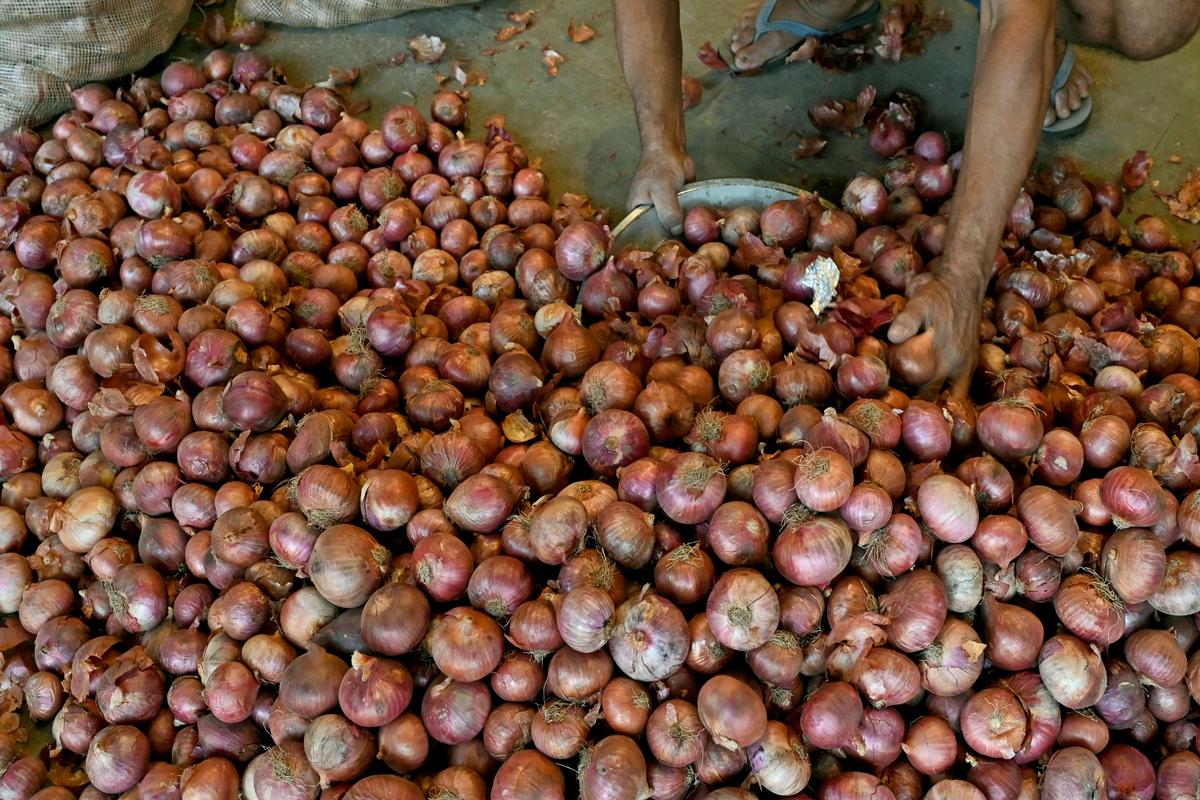
Wafanyakazi wakiwa wanaweka vitunguu maji vingi kwenye chombo maalumu, huku vingingine vikiwa vimetandazwa chini kwa ajili ya kukaushwa au kuchambuliwa. Hii ni hatua mojawapo ya maandalizi ya mazao kwa ajili ya kusafirishwa kwa kuchakatwa kiwandani. Utaratibu huu ni sehemu ya kilimo cha kiwandani ambapo mazao huzalishwa kwa wingi na uandaliwa kwa ajili ya soko la ndani au nje ya nchi, yakizingatia viwango bora na ubora wa usalama